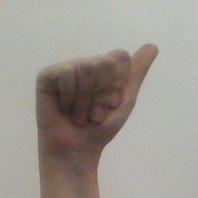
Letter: dhad